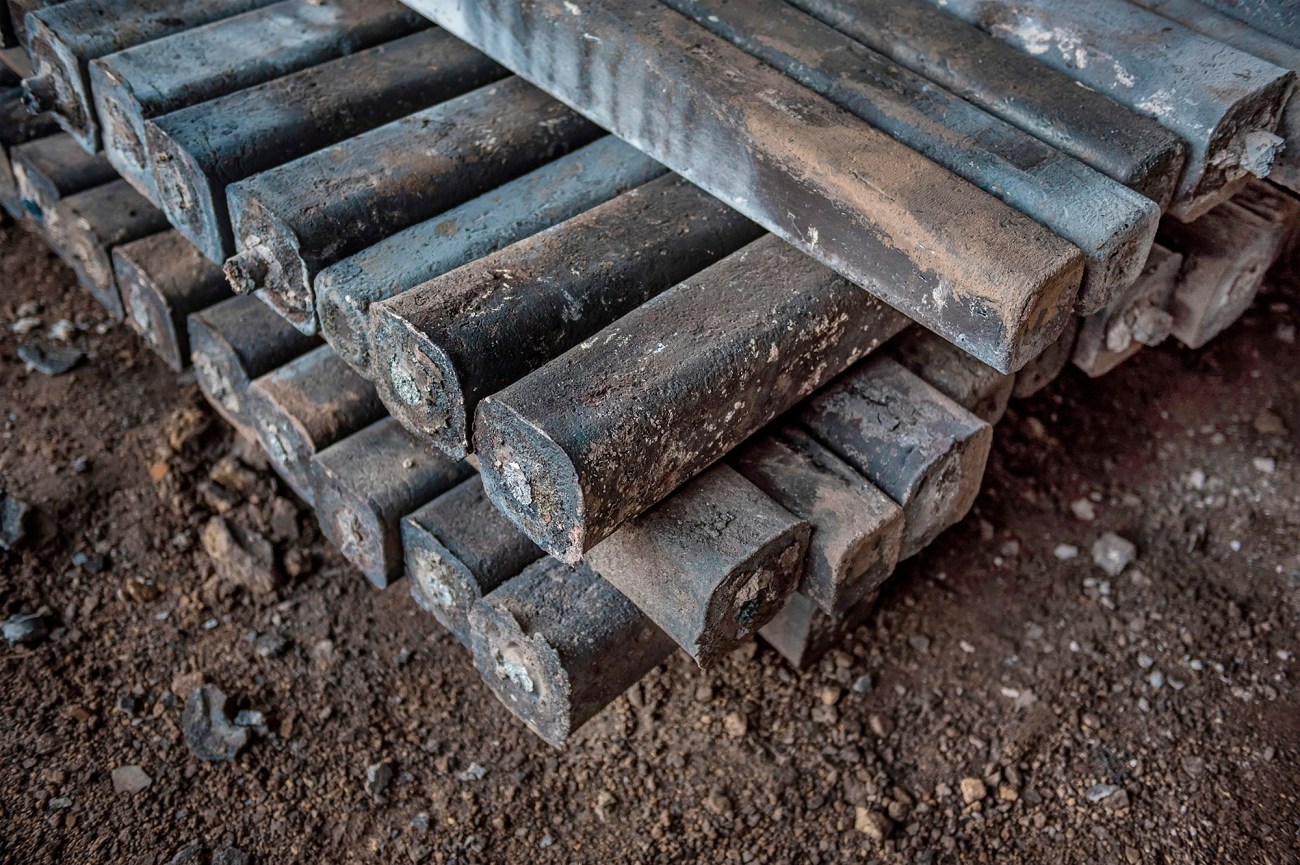
Label: trash